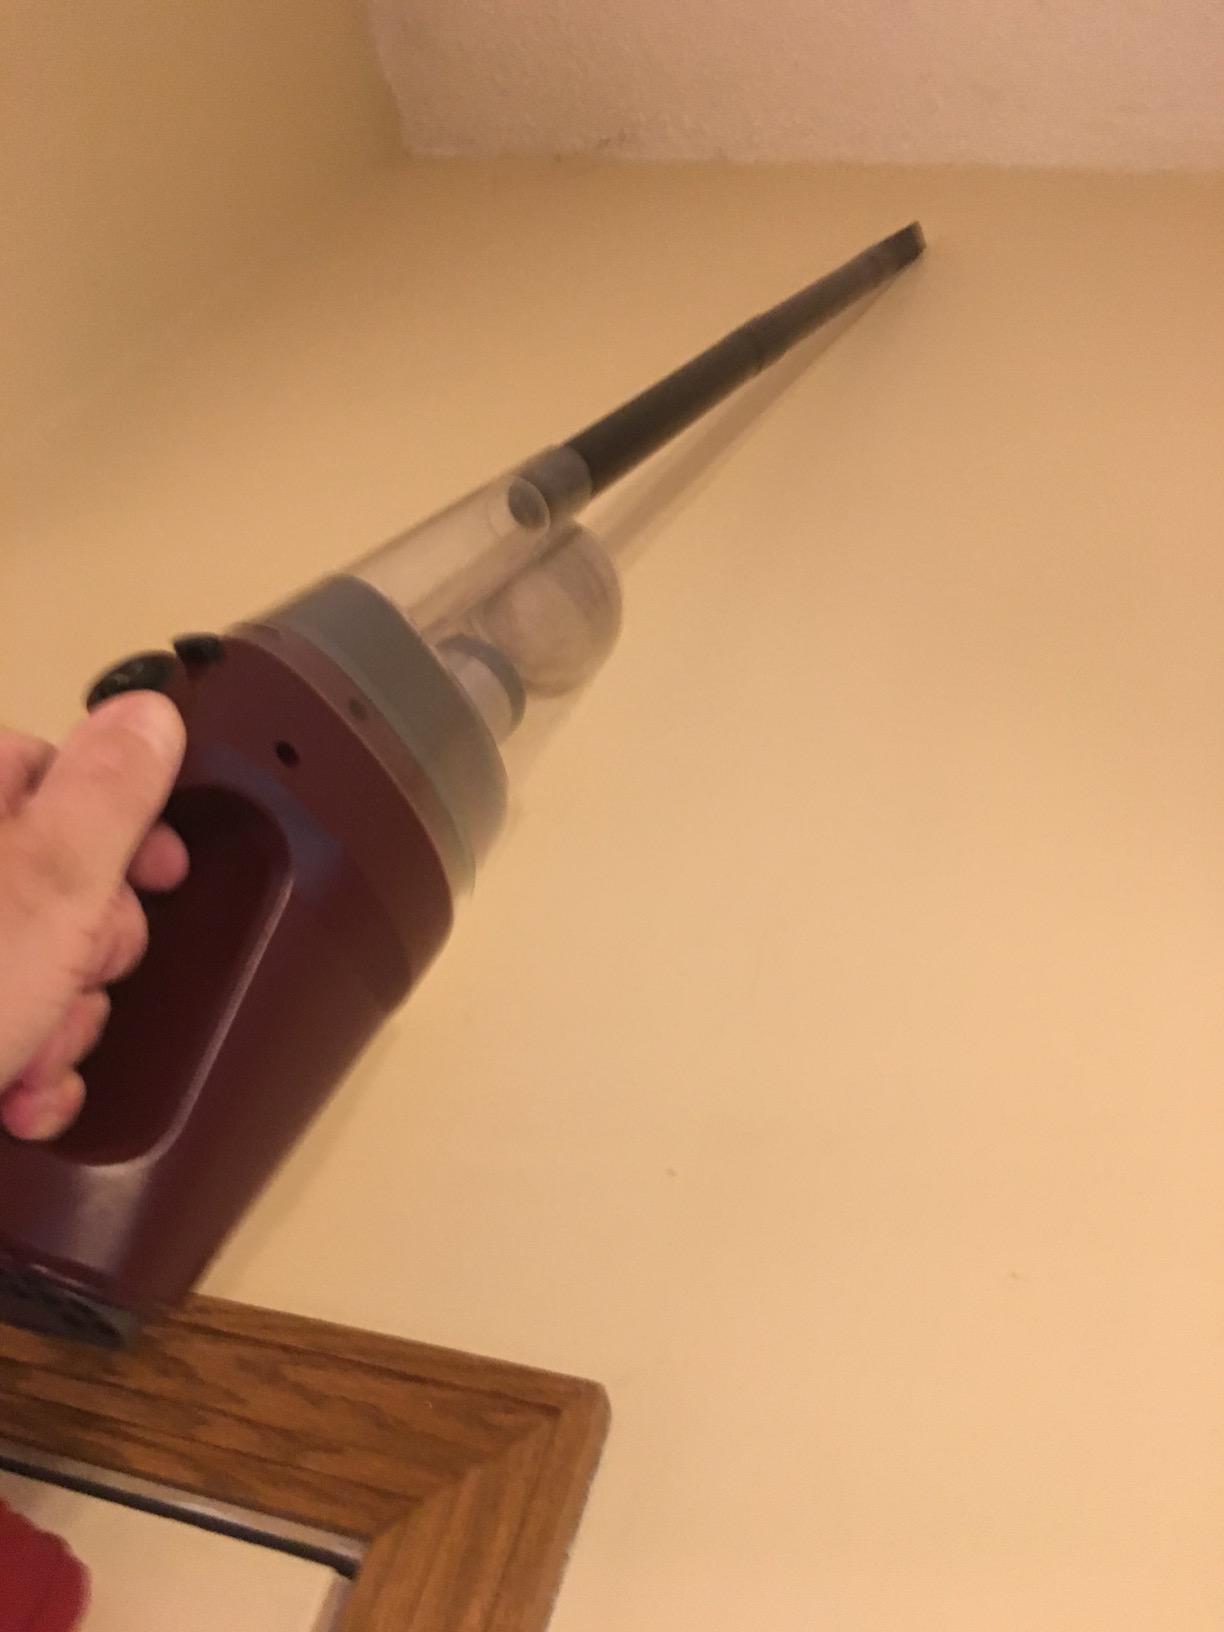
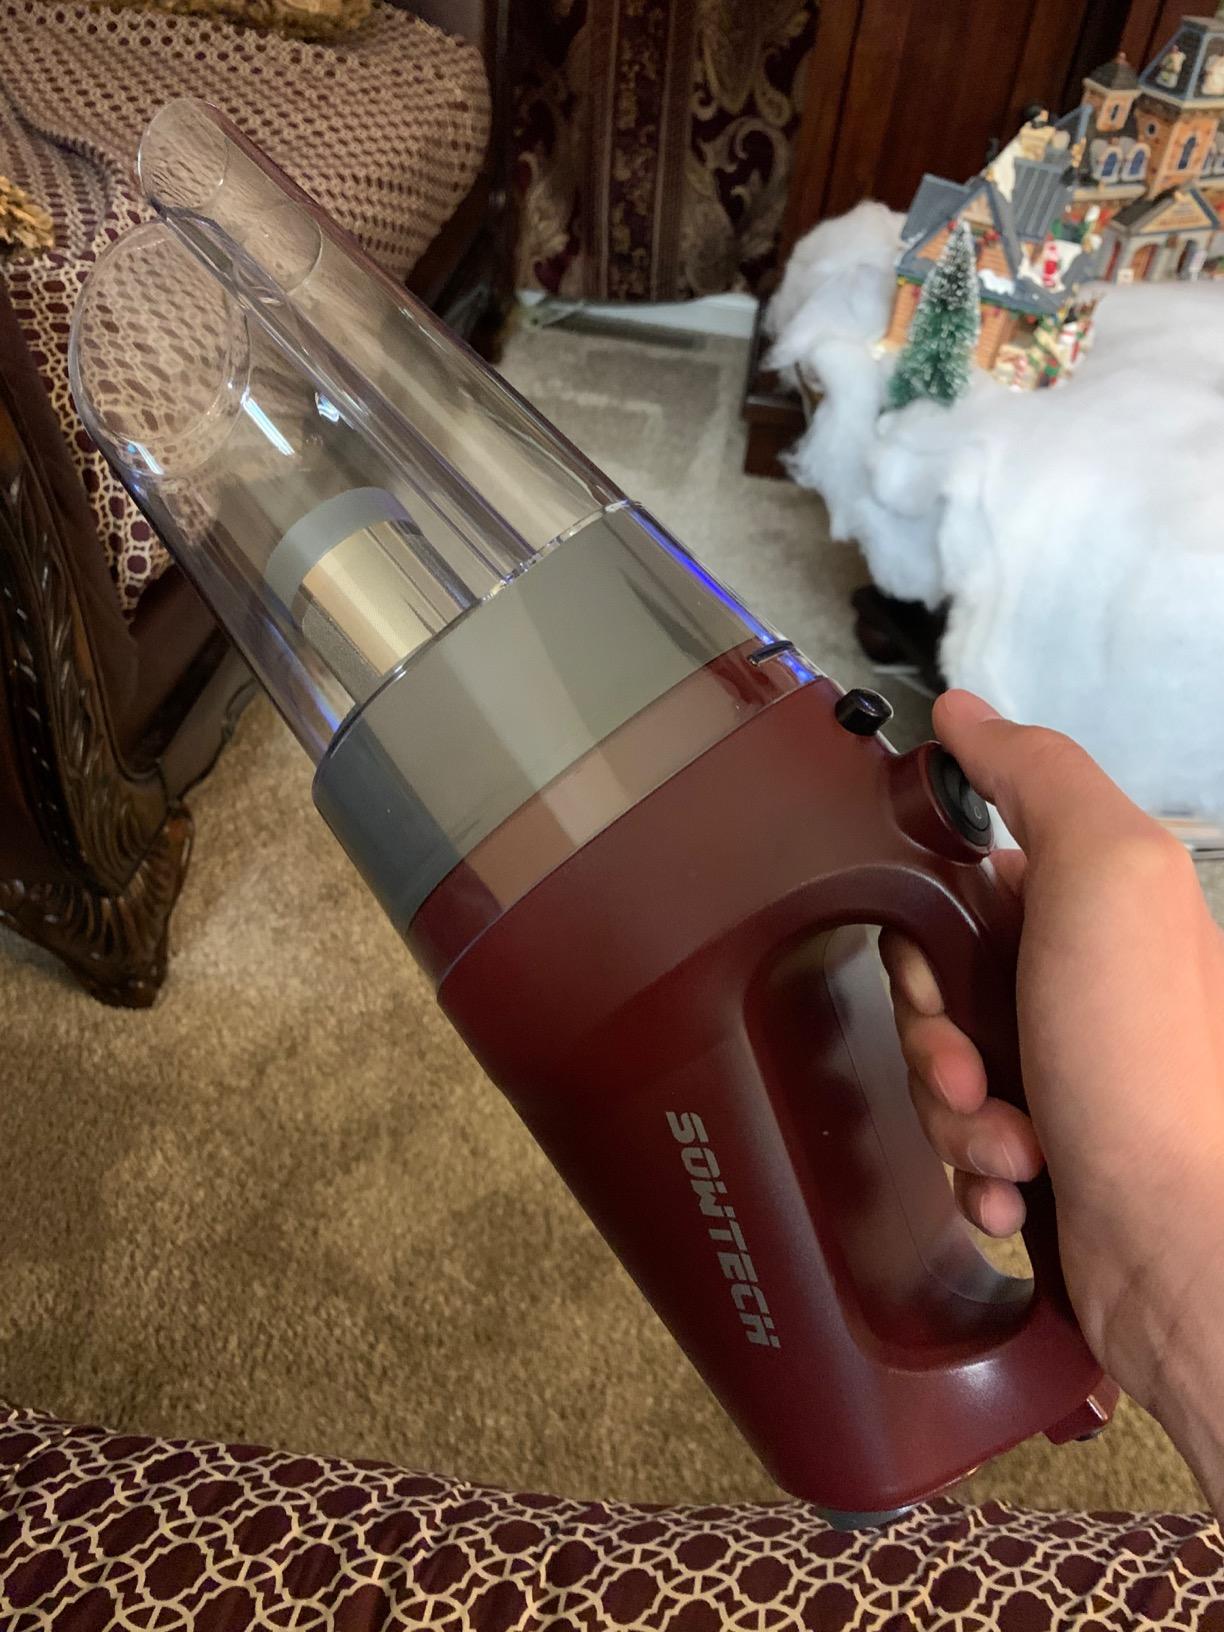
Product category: items_vacuum
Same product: yes